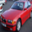
Label: automobile